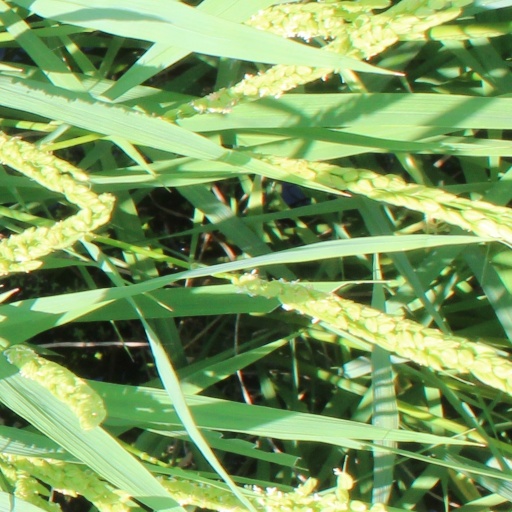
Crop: rice